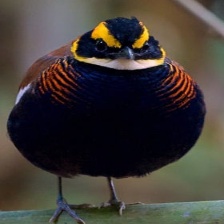
Species: BANDED PITA
Scientific name: HYDRORNIS GUAJANA